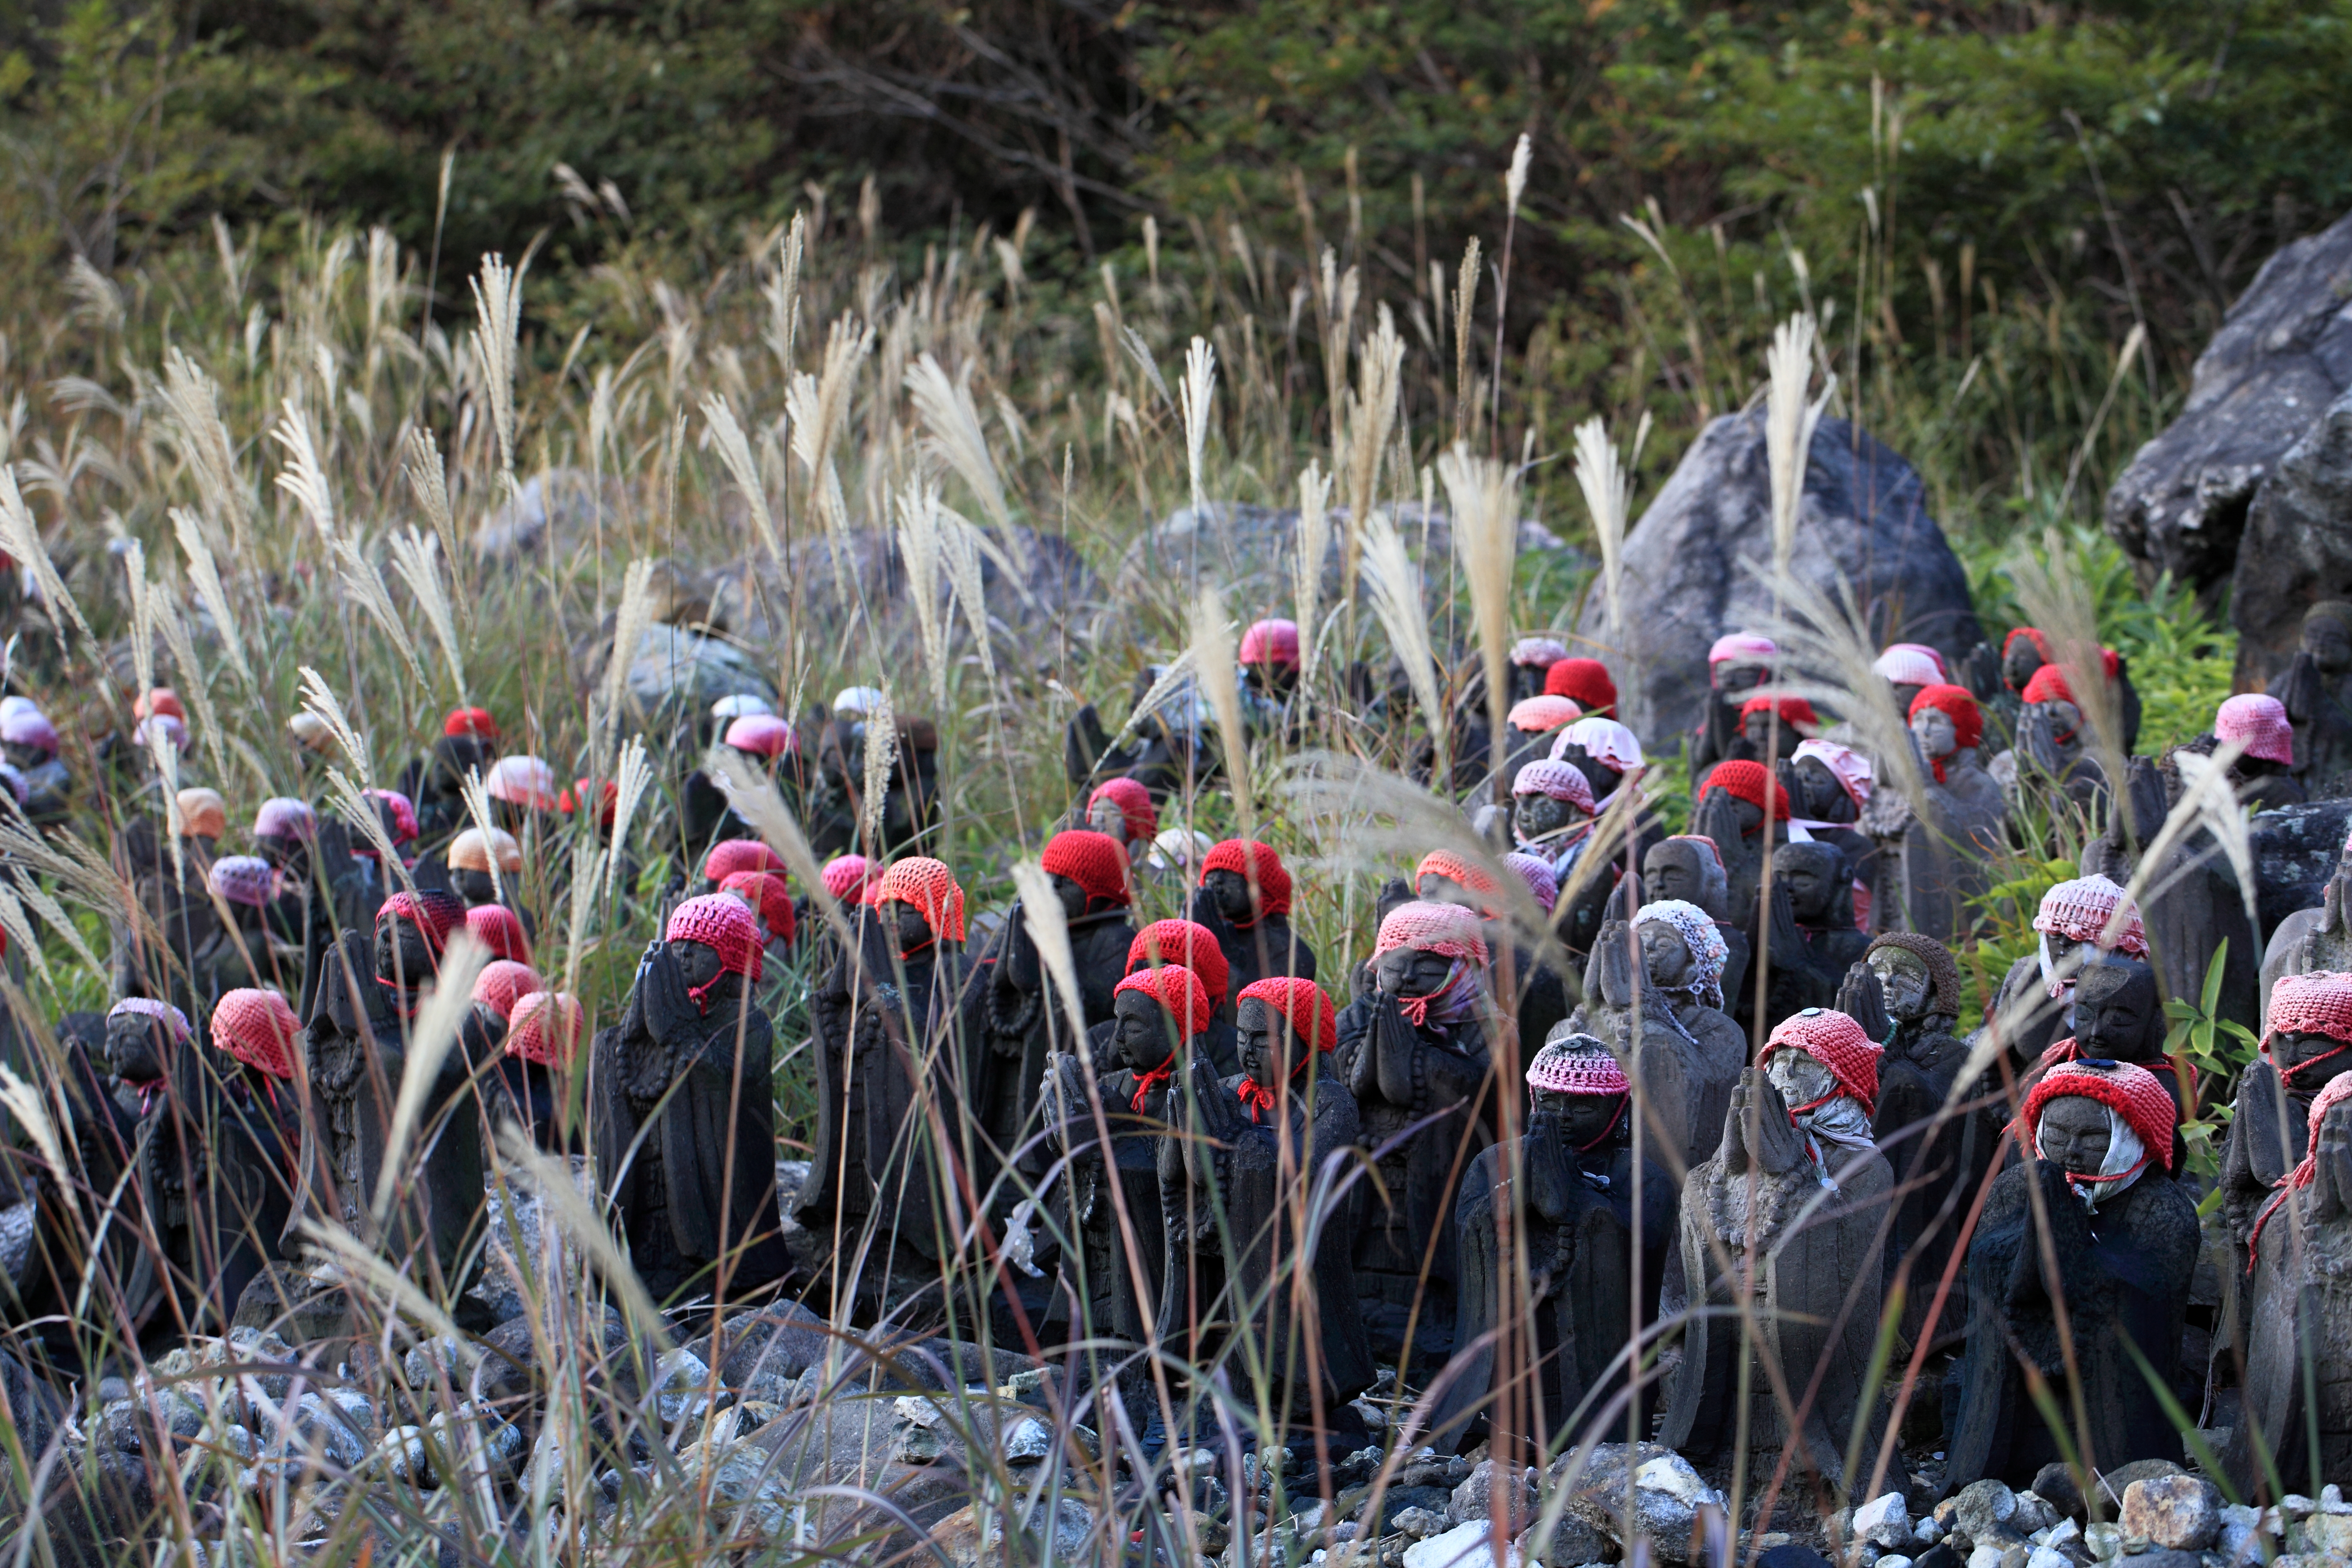
adventure, high, tochigi, 5d, hires, markii, hi, res, resolution, nasu, sesshouseki, outdoor recreation